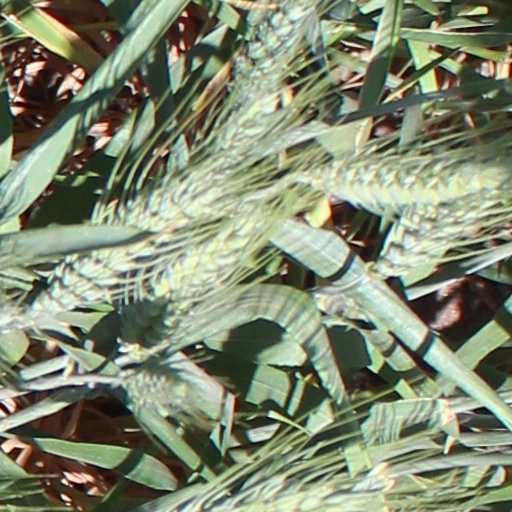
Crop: wheat